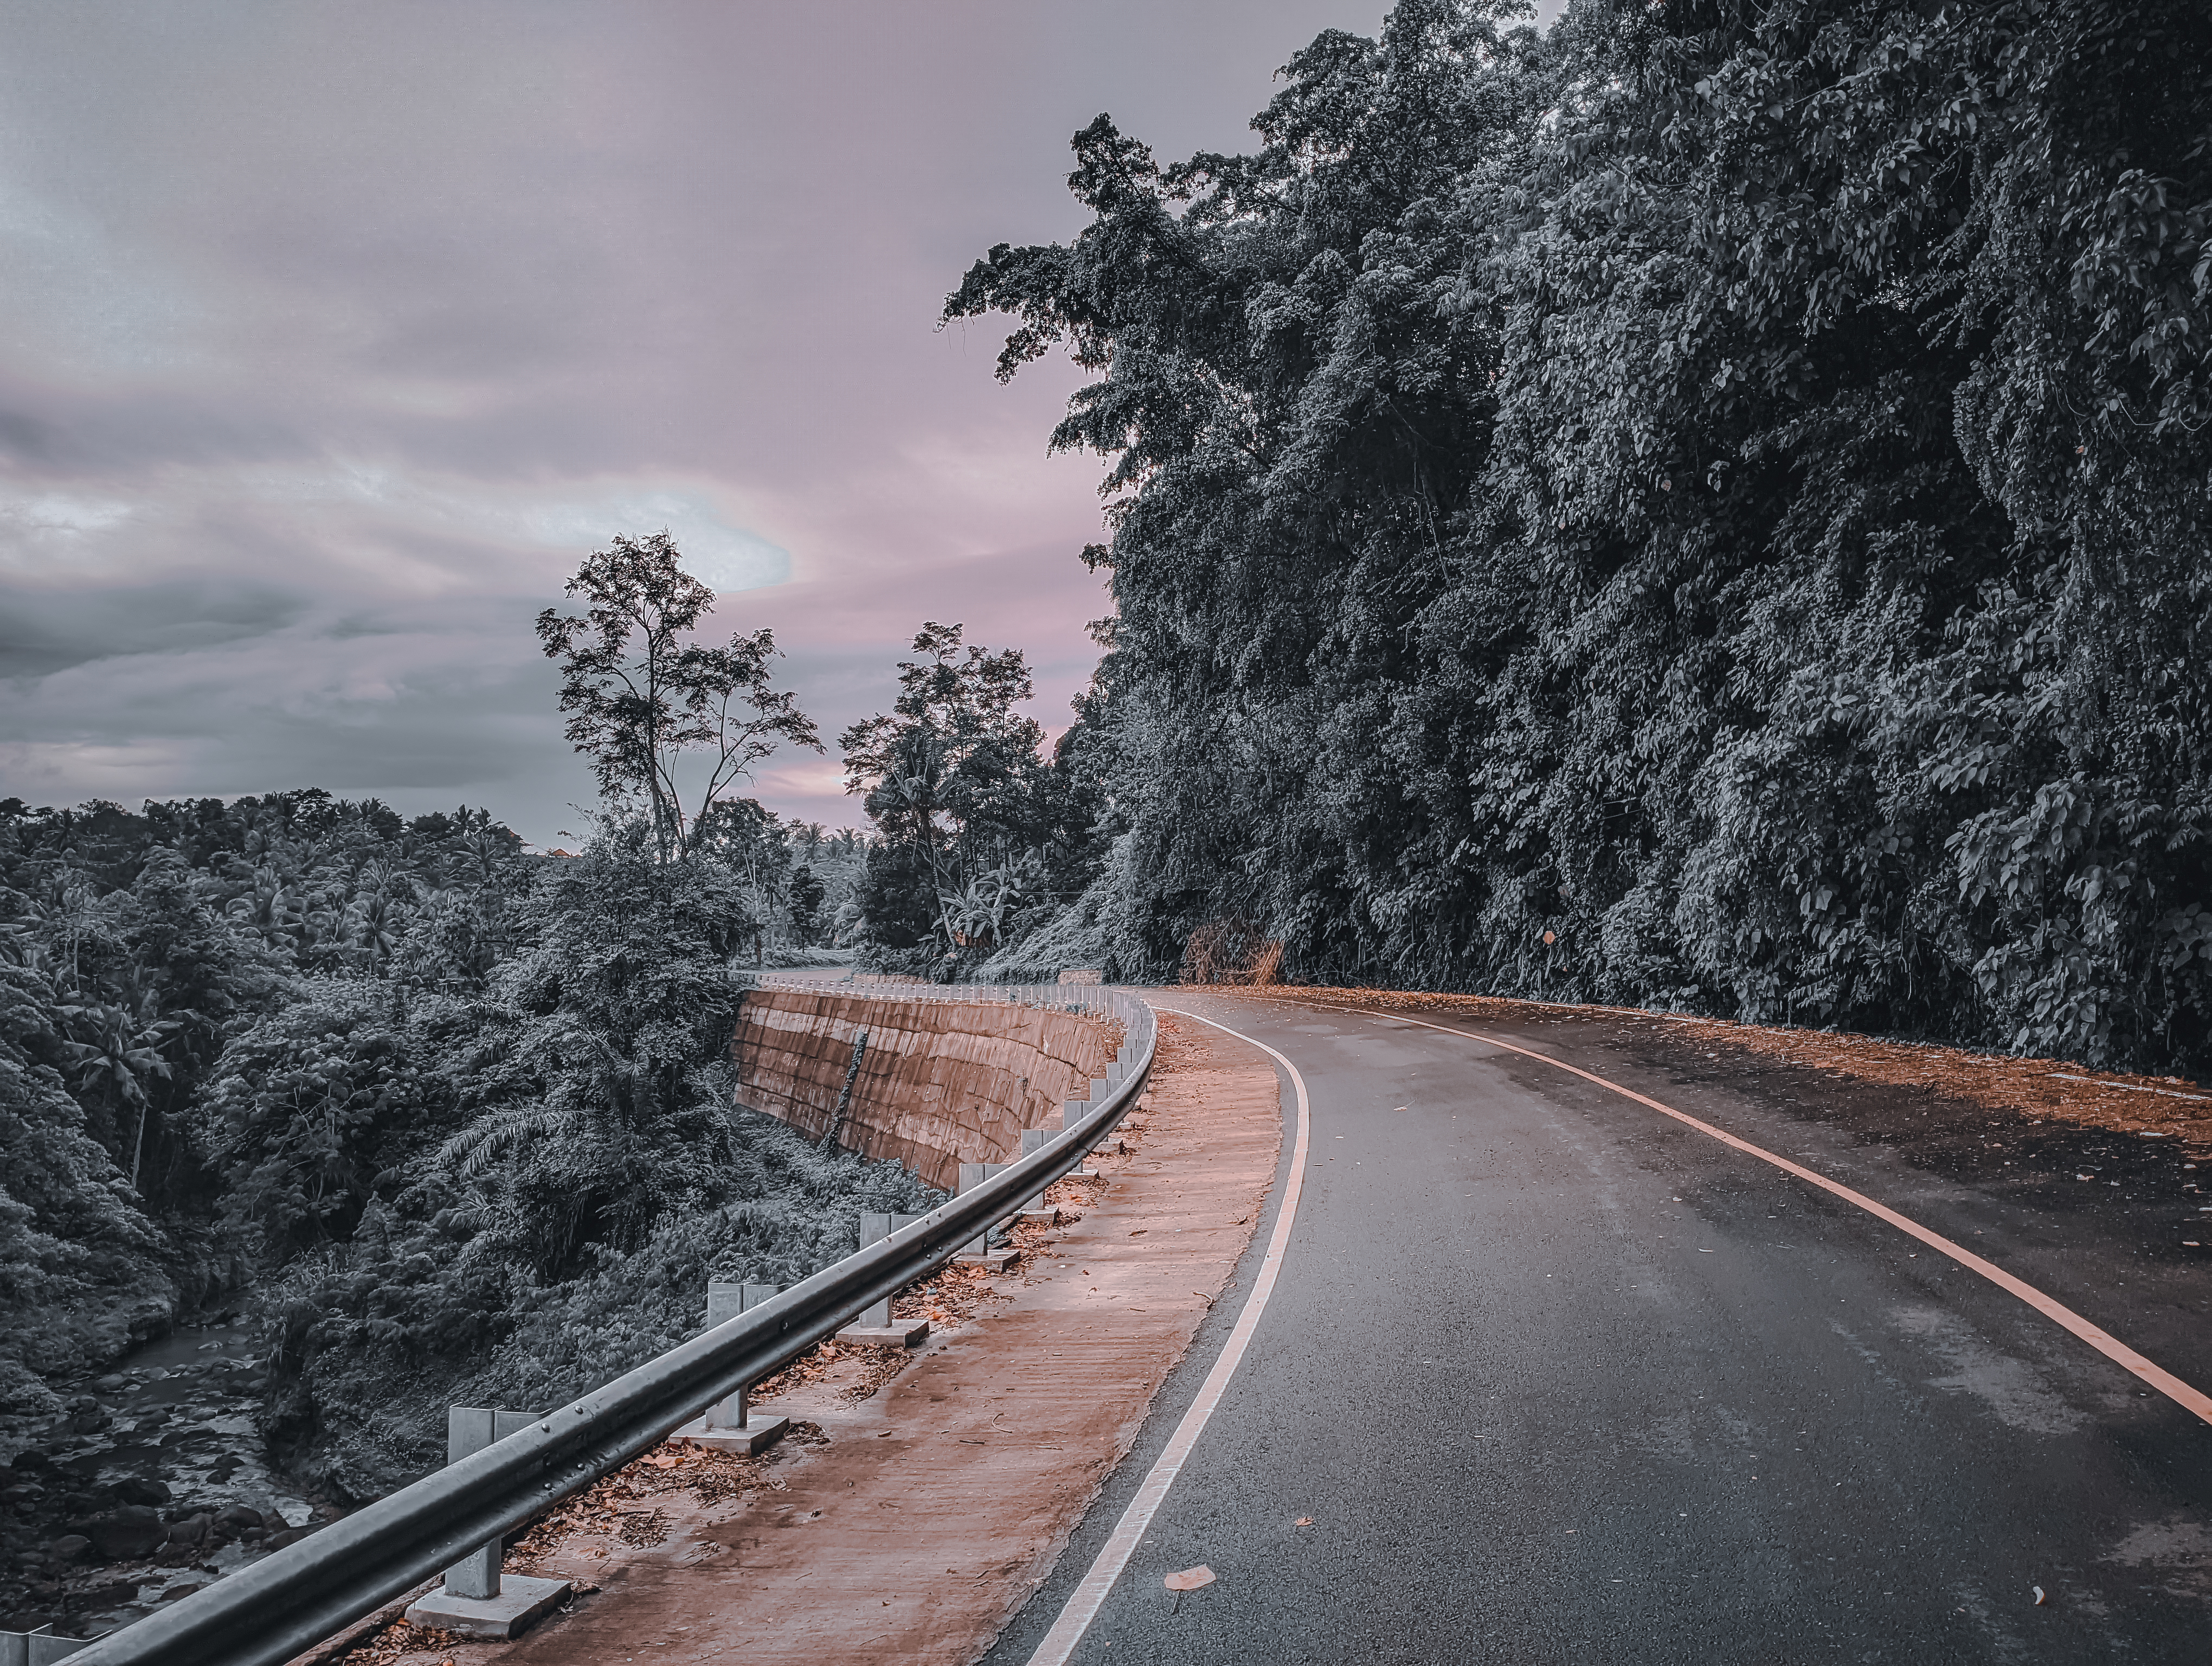
street photography, cloud, sky, plant, road surface, natural landscape, branch, wood, asphalt, tree, thoroughfare, landscape, road, horizon, rural area, tar, forest, monochrome photography, nonbuilding structure, lane, monochrome, highway, grass, rock, metal, evening, freeway, street, track, soil, symmetry, darkness, cumulus, road trip